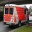
Label: ambulance